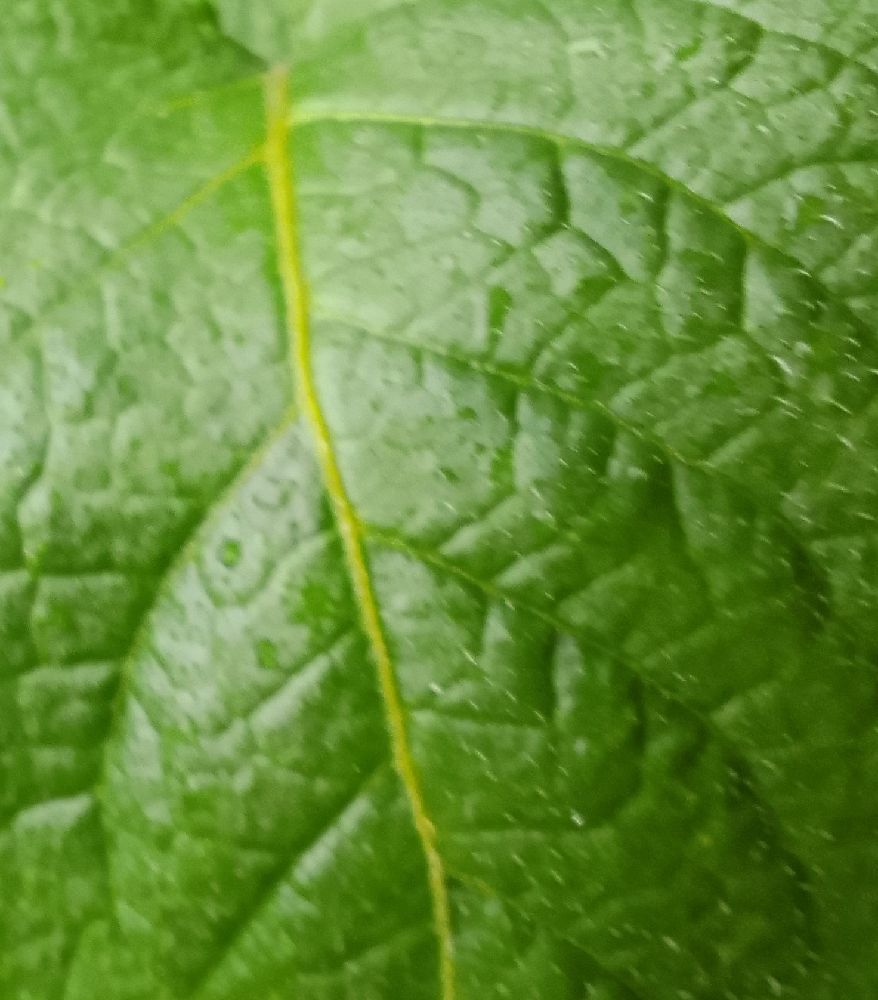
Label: Healthy